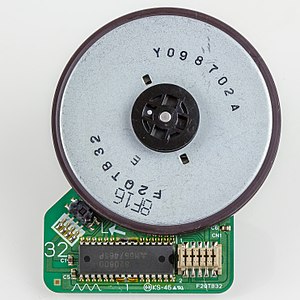
Børsteløs DC-motor
Bagsiden af videokassetteoptagerens kapstanmotor. Det elektroniske kontrollerede kommutatorsystem udgøres af den integrerede kredsløb og muligvis af en eller flere Hall sensorer. Nogle elektroniske kontrollerede kommutatorsystemer er designet til Hall-sensorer og andre kan blot registrere/aftaste magnetfeltet mellem rotor og stator ved hjælp af den elektromotoriske kraft af en fasevikling i "tomgang".
En børsteløs DC motor, BLDC-motor er en jævnstrøm el-motor, der bruger et elektronisk kommutator, i stedet for et mekanisk kommutator. En børsteløs motor i sig selv er forholdsvis simplere end traditionelle elektromotorer. Den elektroniske kommutering og styring af børsteløse motorer er avanceret og er i dag, på trods af det, relativ billig.